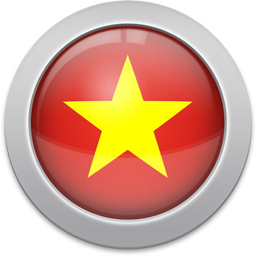
flag icon with a silver frame